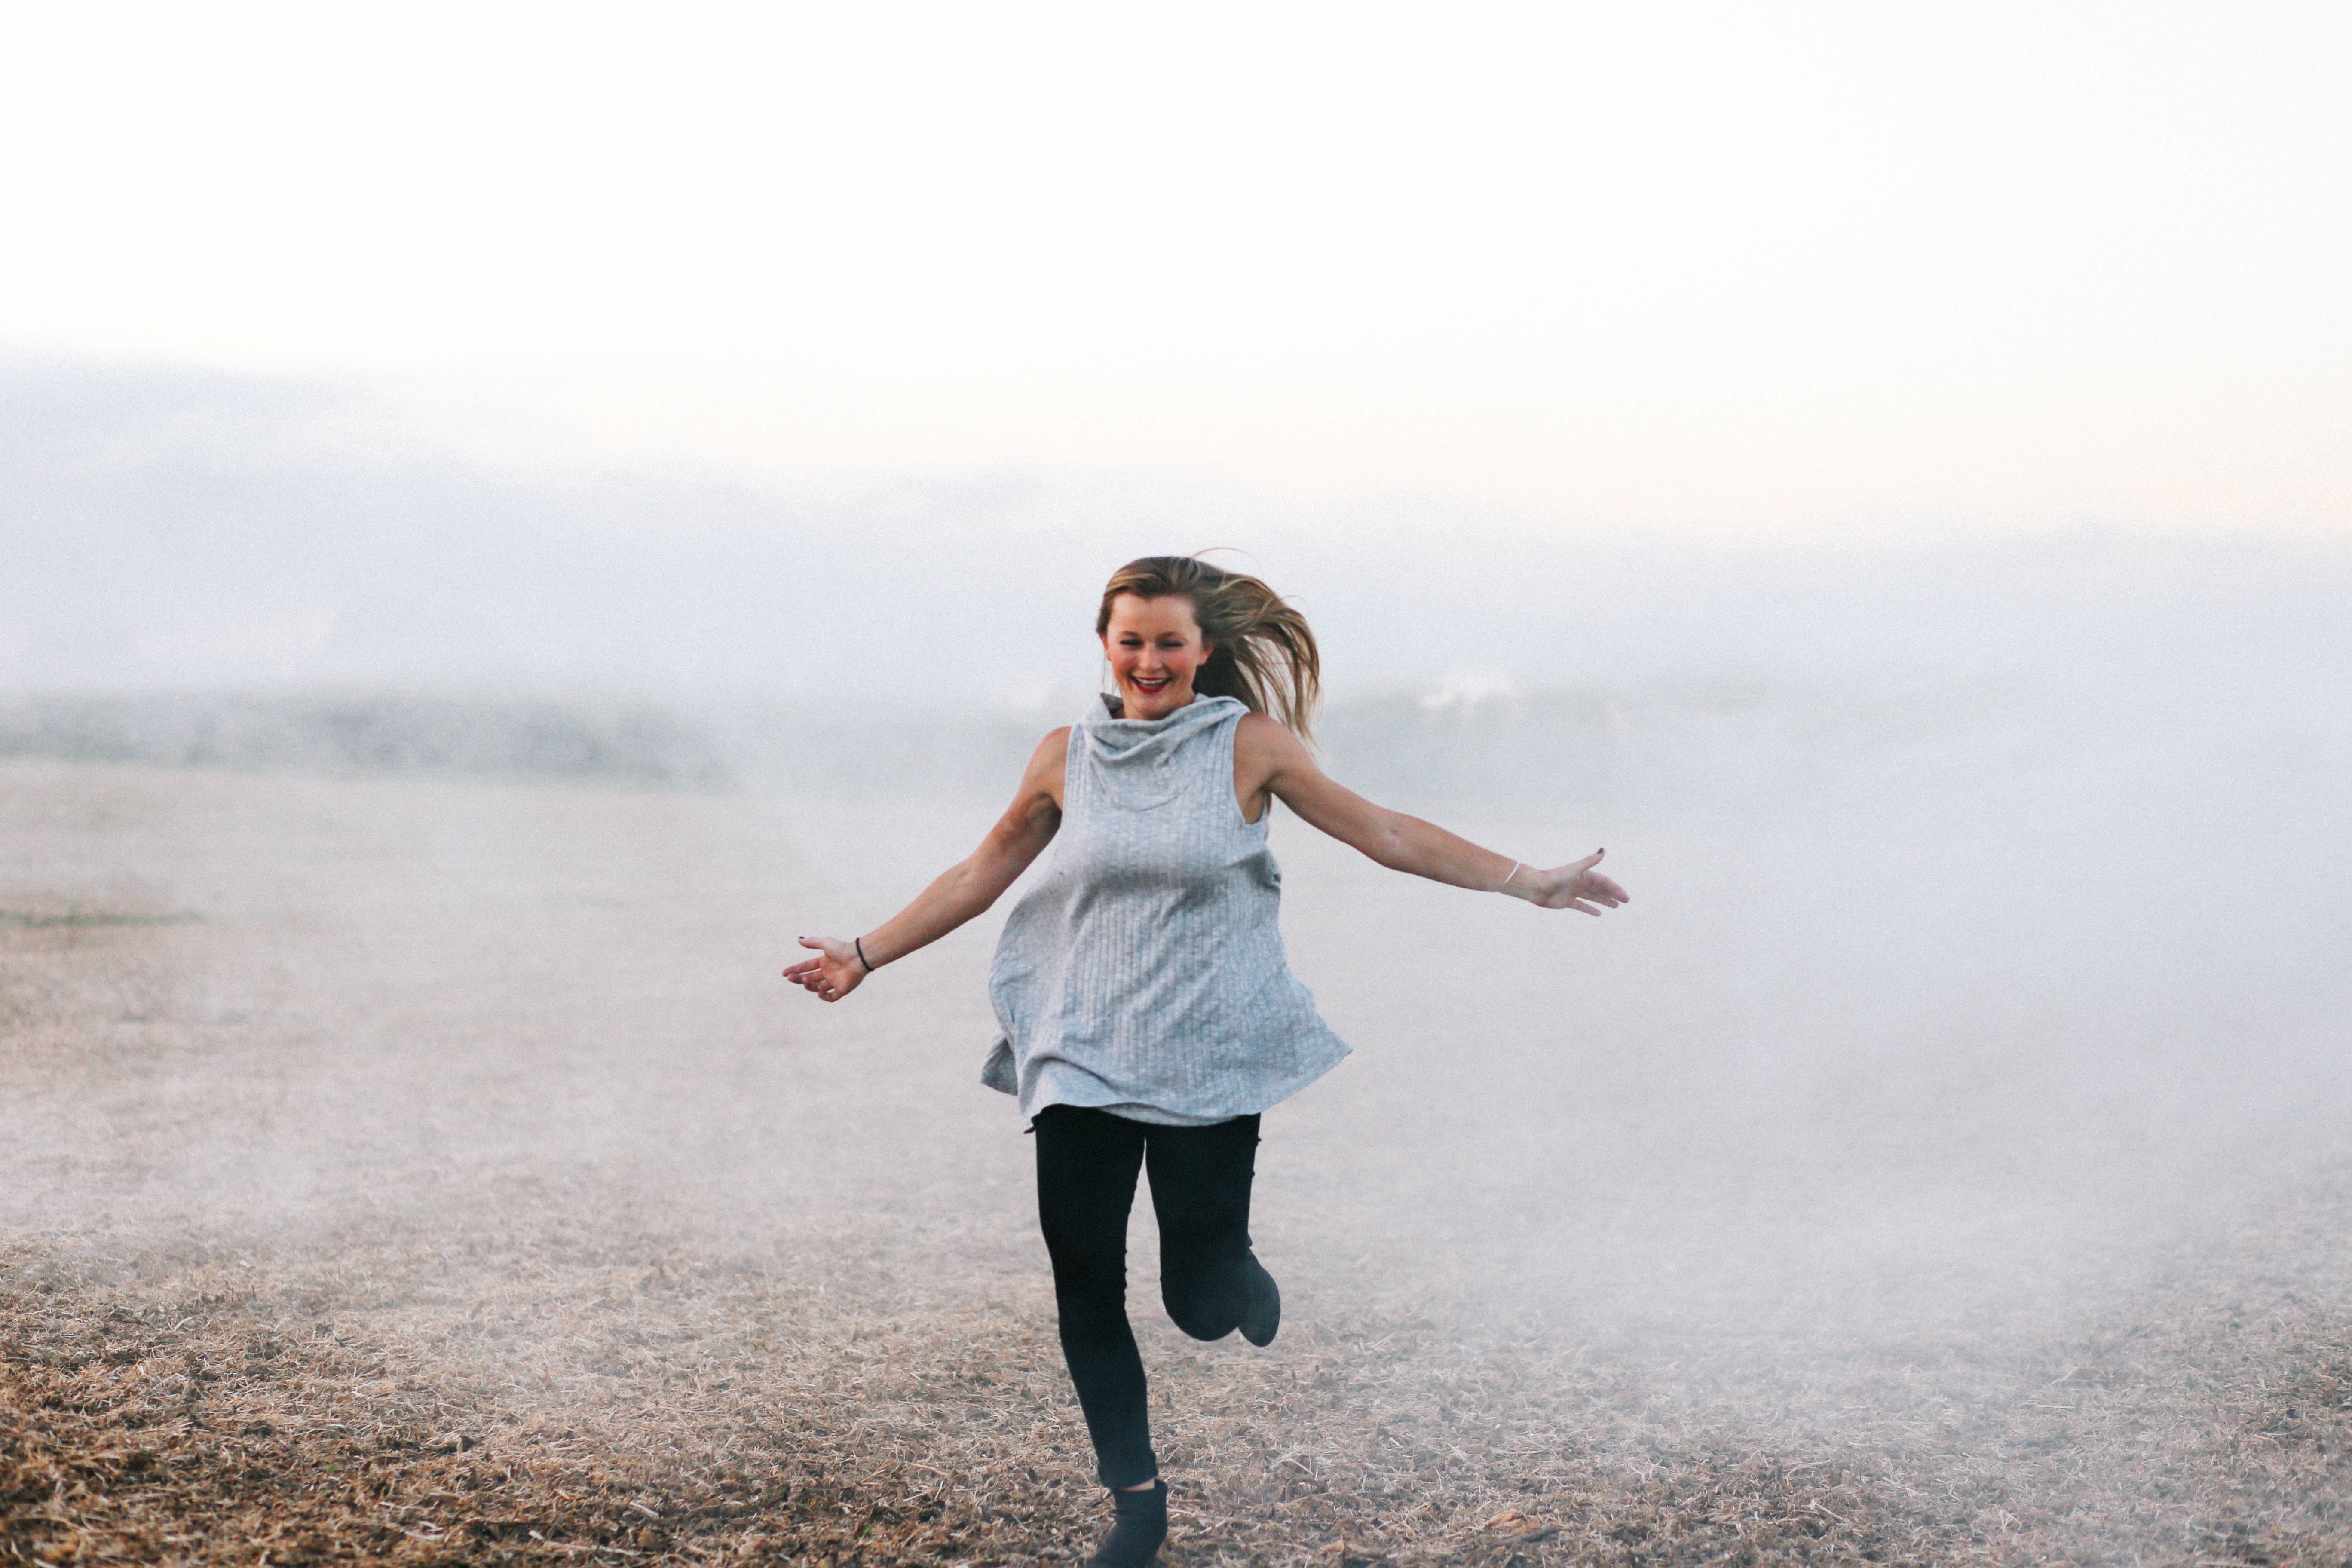
girl, photography, model, spring, romance, dress, photograph, beauty, photo shoot, portrait photography